Israeli identity card

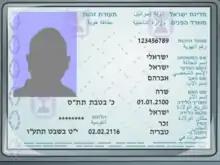
A non-biometric Israeli identity card issued until 2017

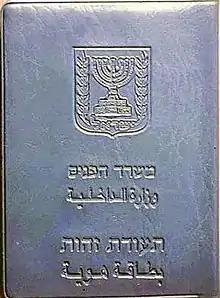
Booklet cover of a non-biometric Israeli identity card

Prior to 2005, Identity Cards included a reference to the bearer's ethnic group. The official term for this category in Hebrew was "le'om" (לאום), and it was officially translated into Arabic as "qawmīya" (قومية). These terms could be translated into English as "nation" but in the sense of ethnic affiliation. The "le'om" attribution was assigned by the Ministry of Interior regardless of the card bearer's preference. There were several attributions, the main ones being Jewish, Arab, Druze and Circassian. Identity Cards issued before 2005 included a disclaimer written in small print in Hebrew and Arabic indicating that the card may serve as a prima facie proof for the data that it includes except "le'om", marital status and the spouse's name.